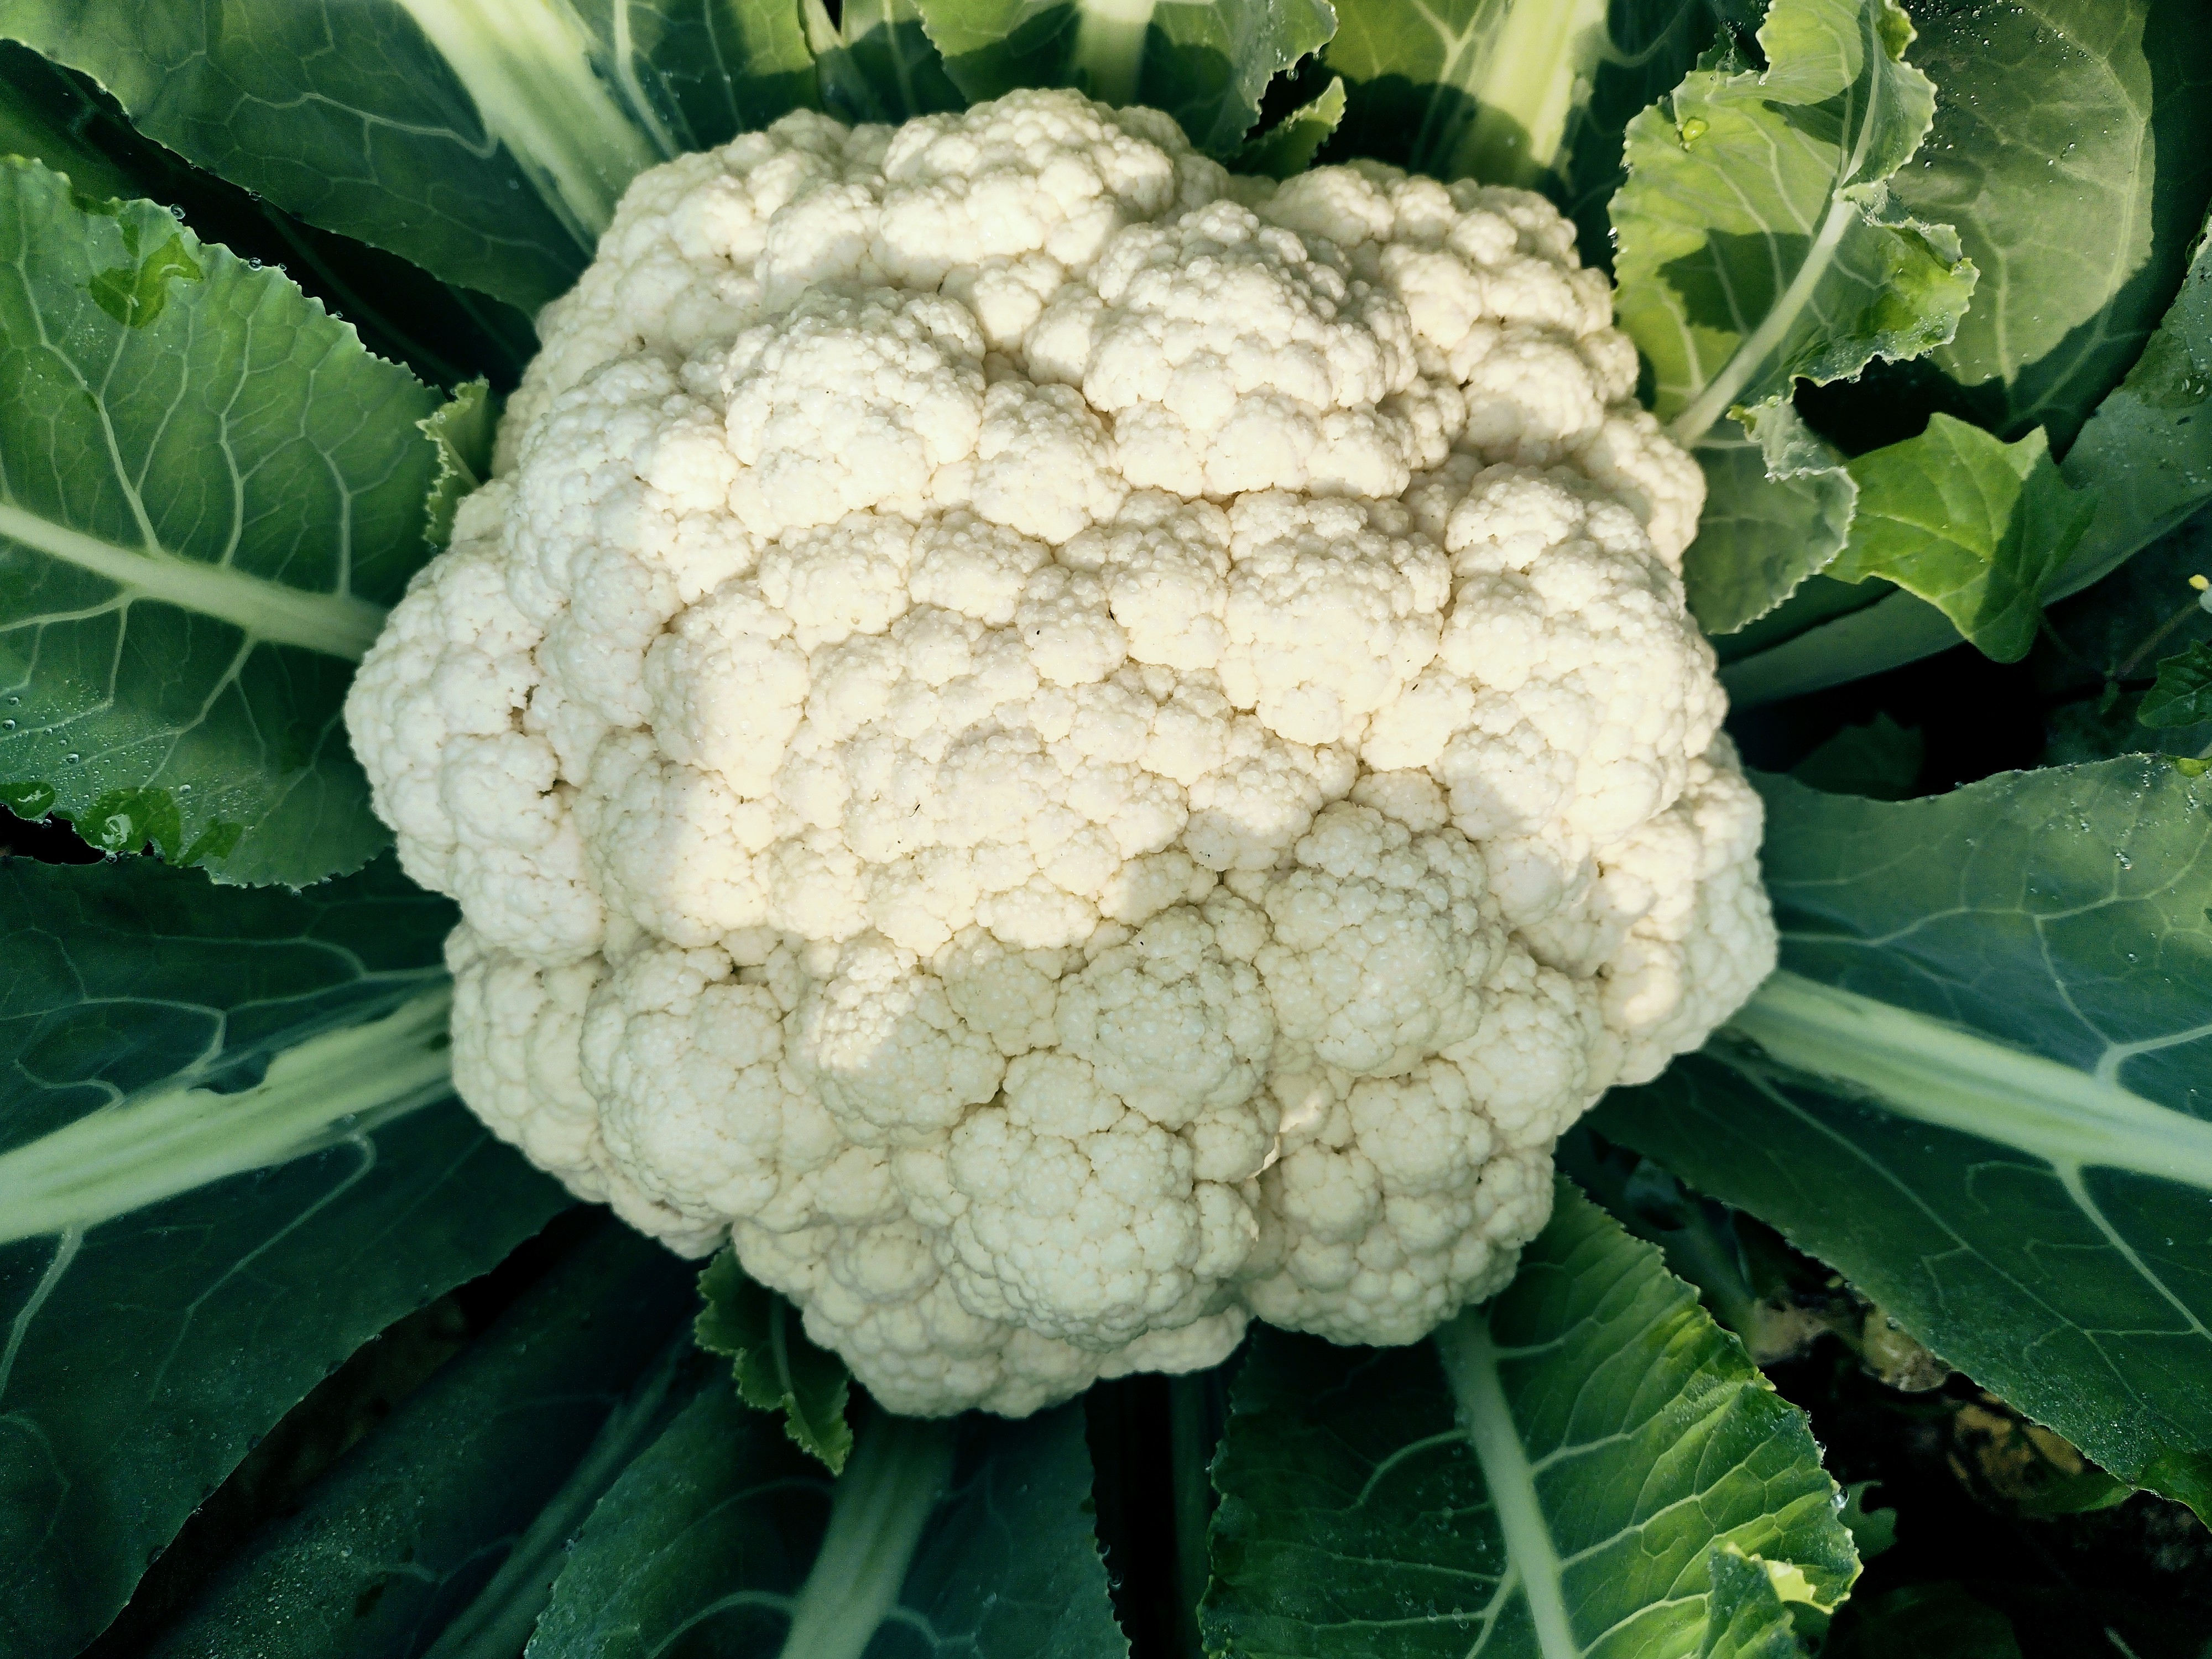
Label: No disease